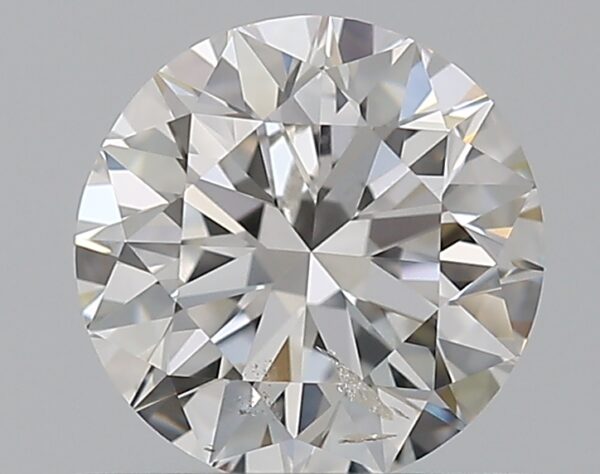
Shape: round
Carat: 0.7
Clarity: SI2
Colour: F
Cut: VG
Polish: EX
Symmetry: VG
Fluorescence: N
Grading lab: GIA
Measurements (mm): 5.56 x 5.63 x 3.54